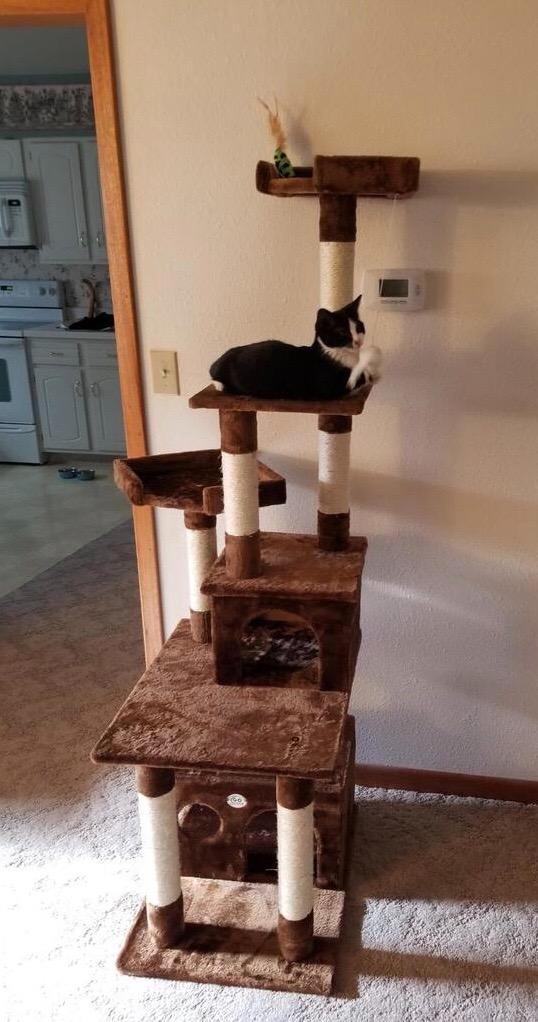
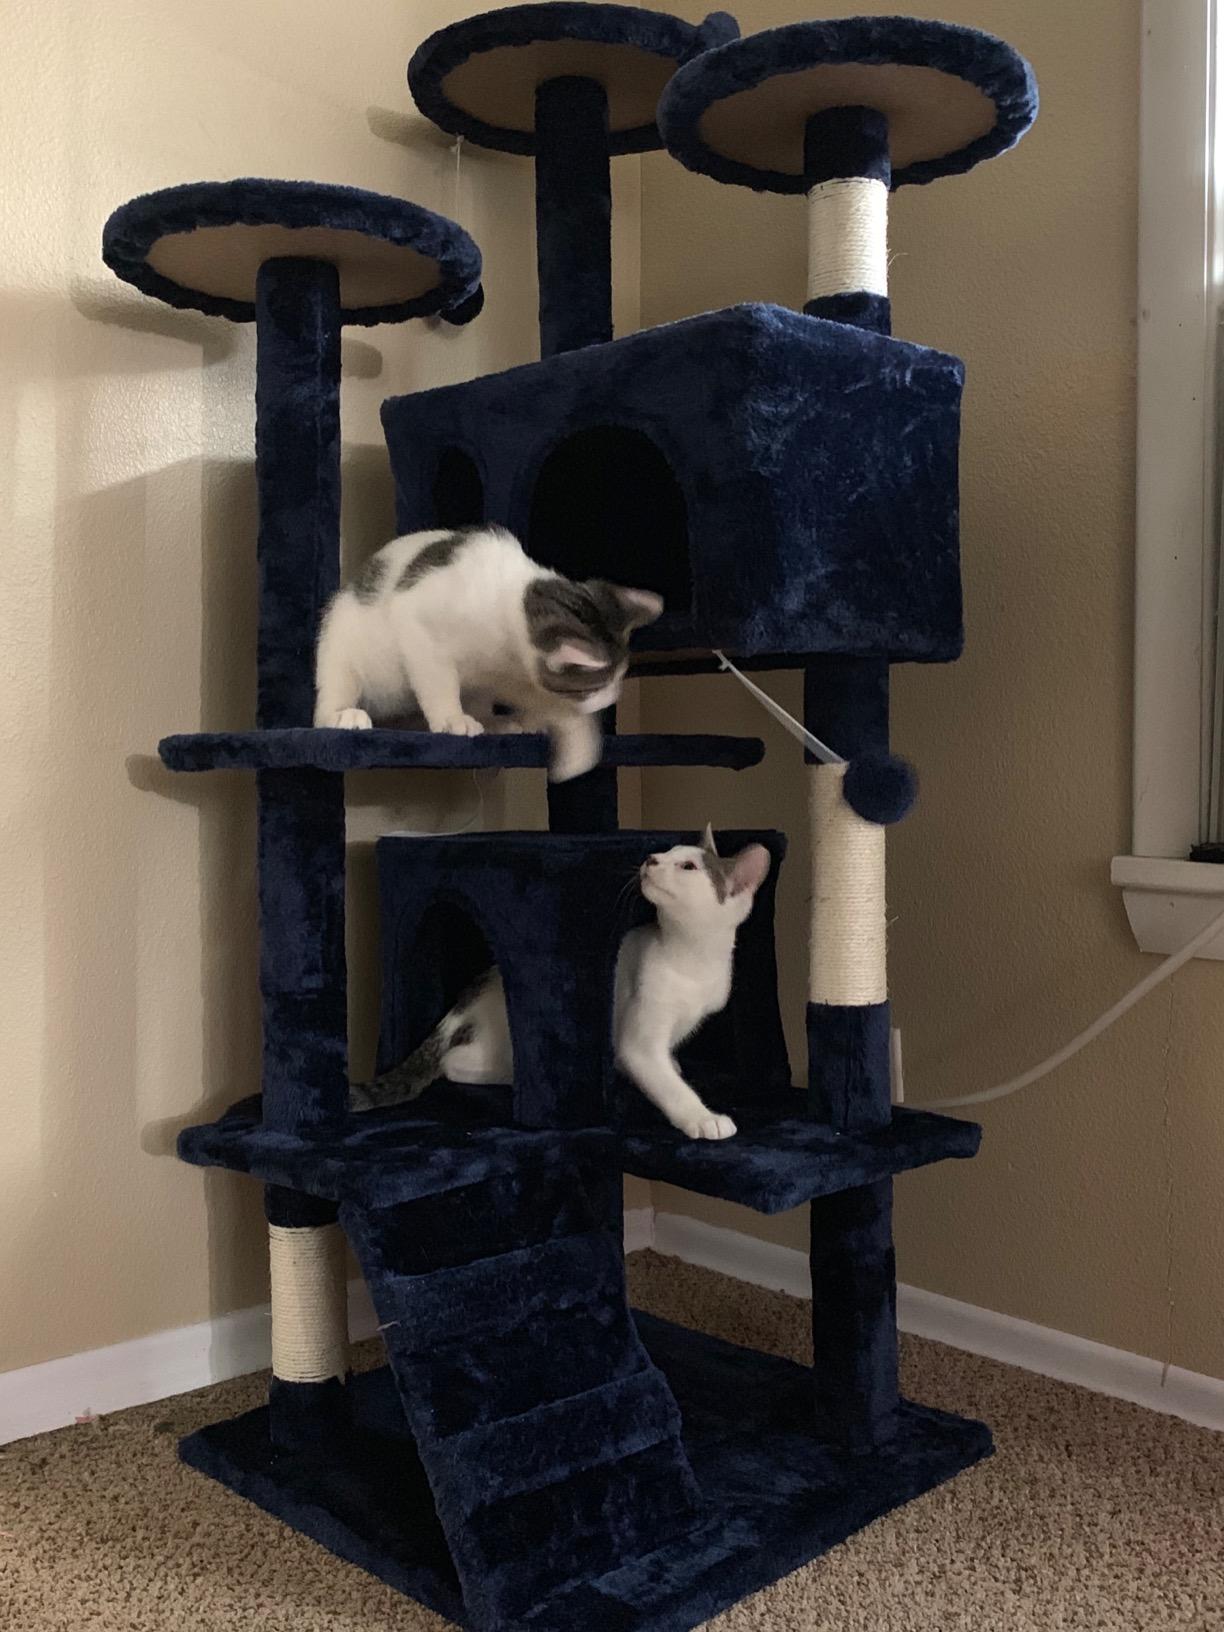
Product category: items_cat tree
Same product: no